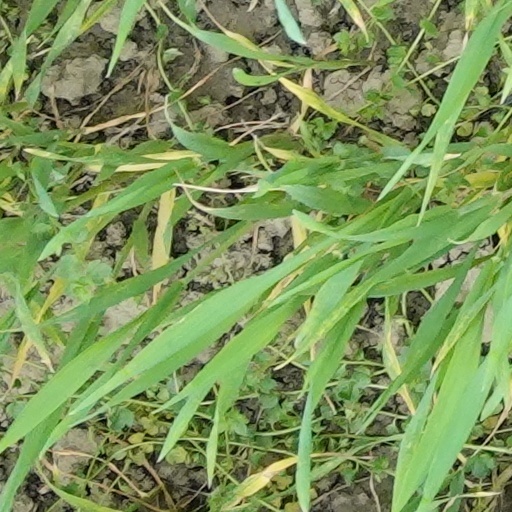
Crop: wheat